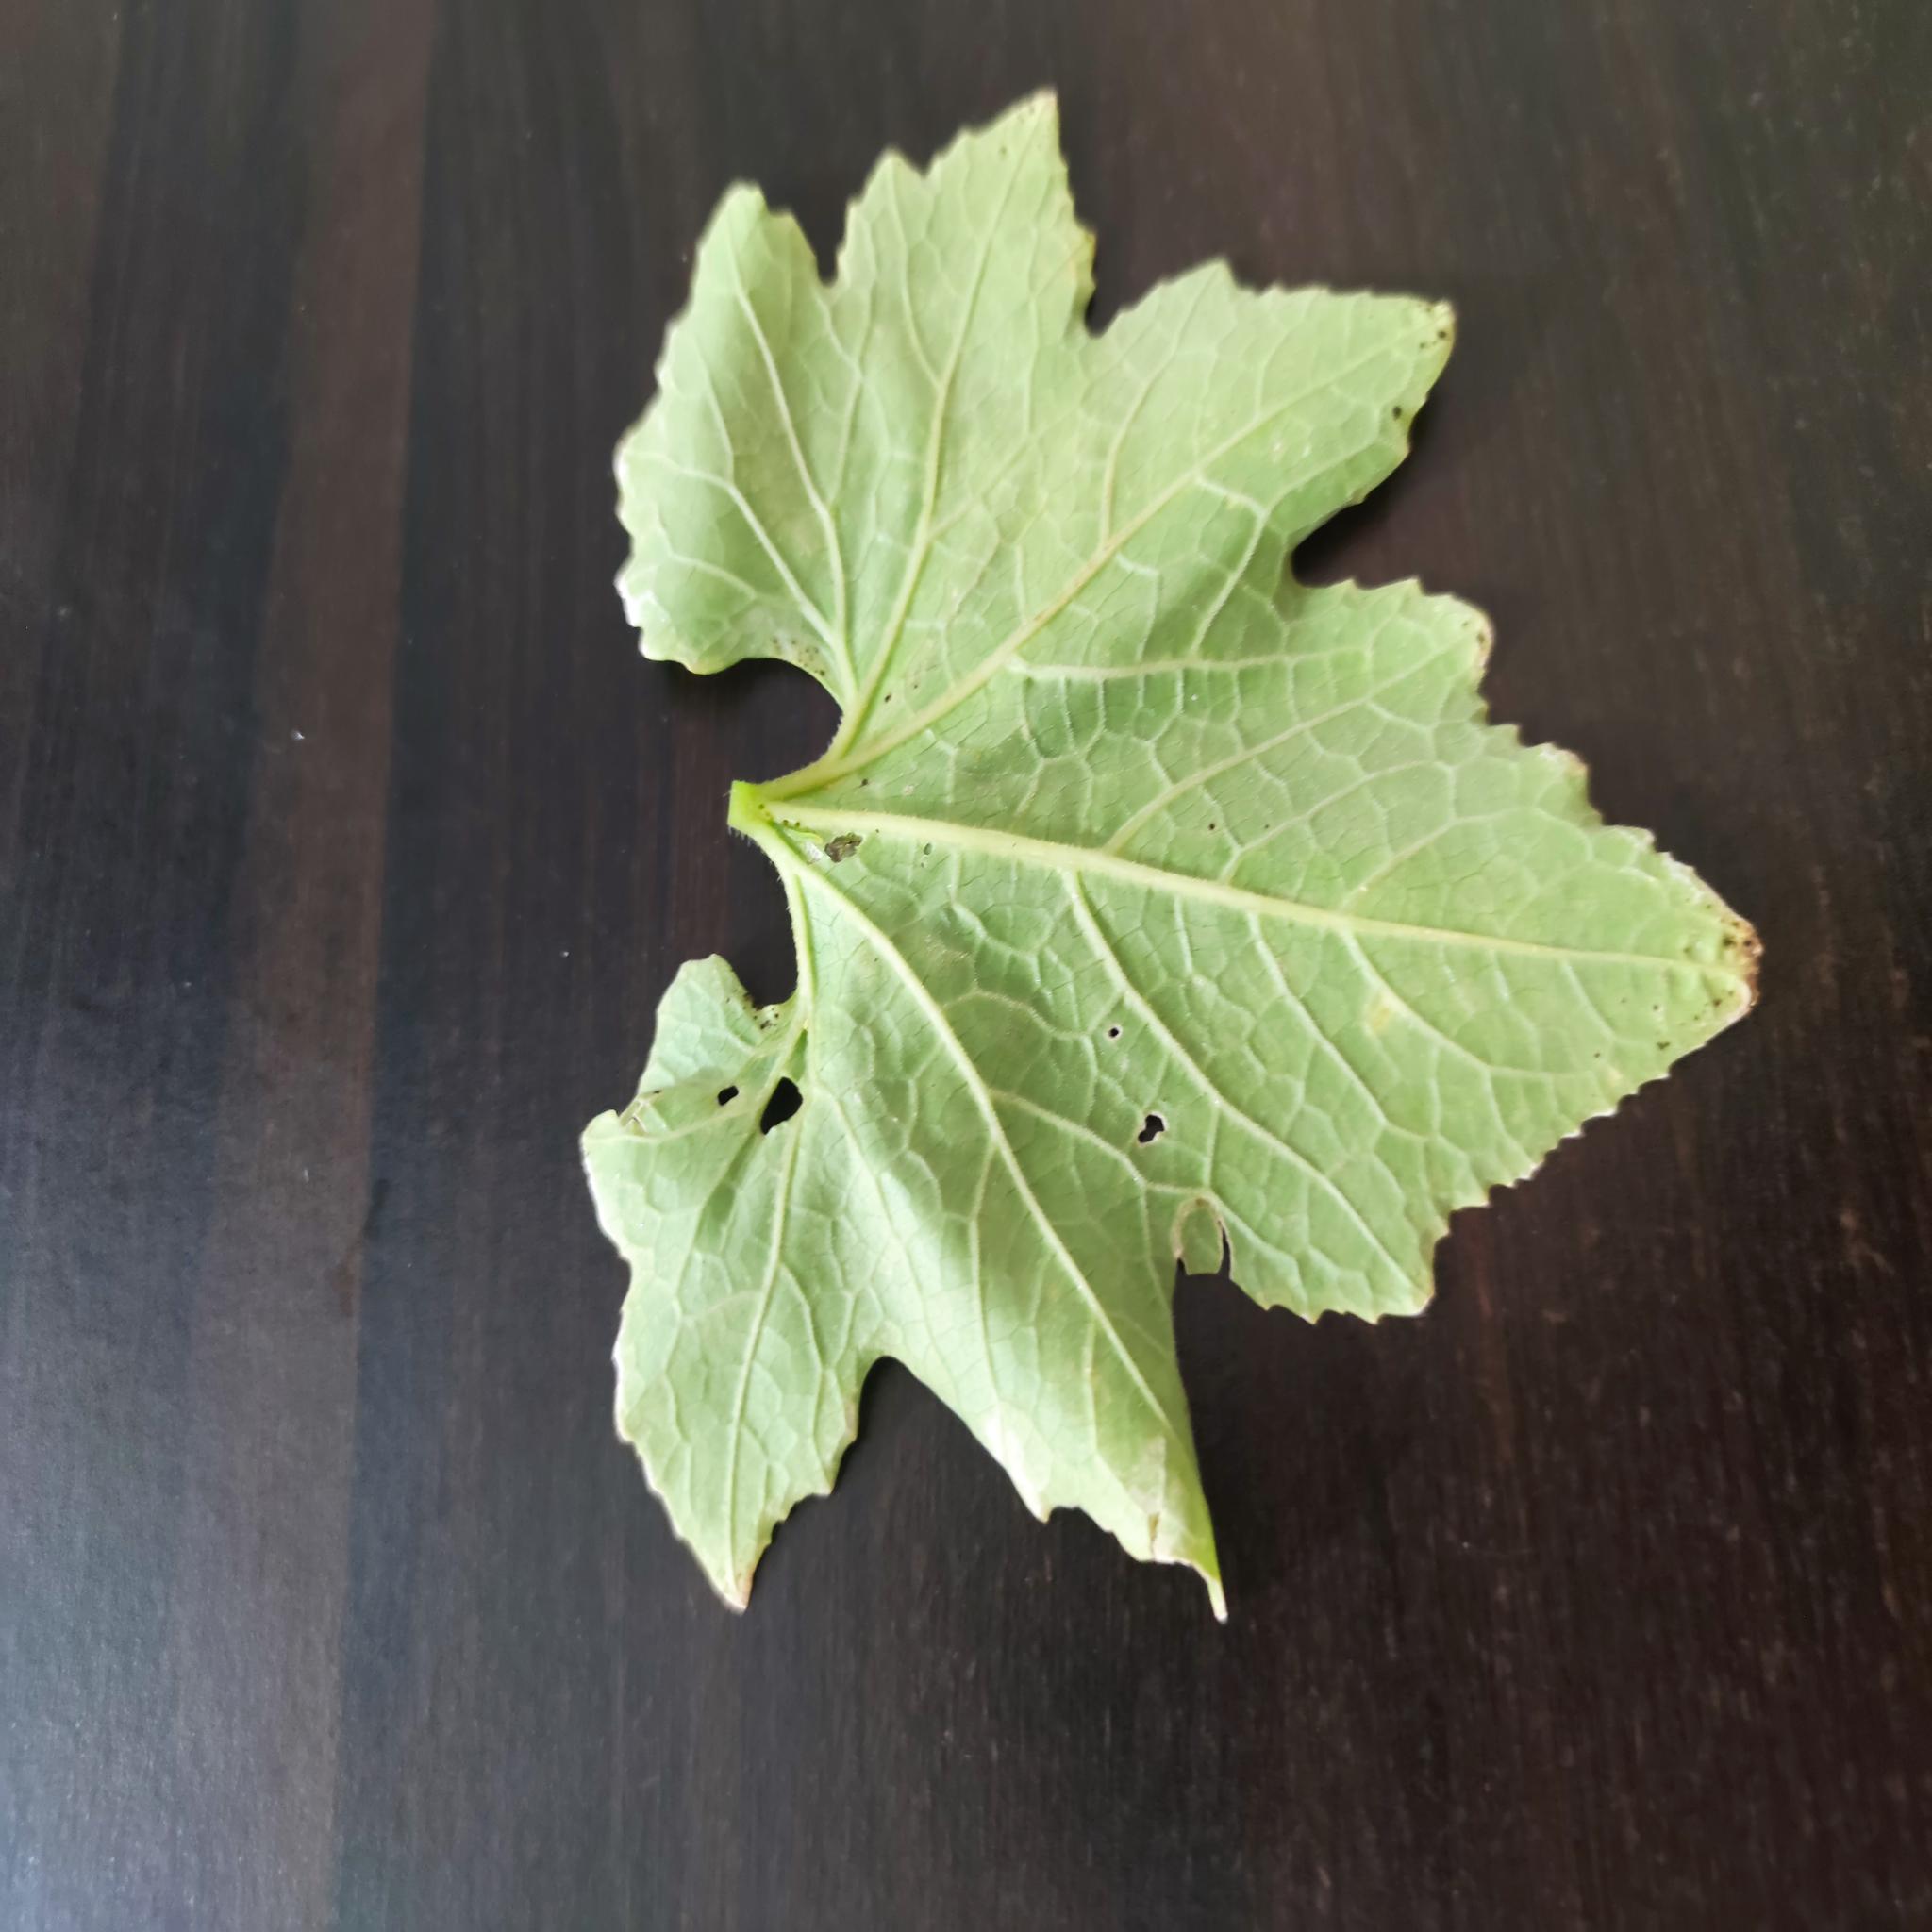
Label: Downy mildew